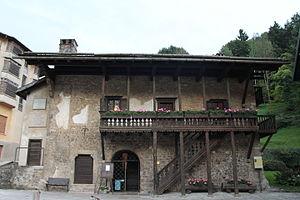
Les monuments nationaux italiens sont des sites ou des zones que l’État italien considèrent comme ayant des caractéristiques particulières et les placer en tant que points de symboles de référence à la communauté nationale.